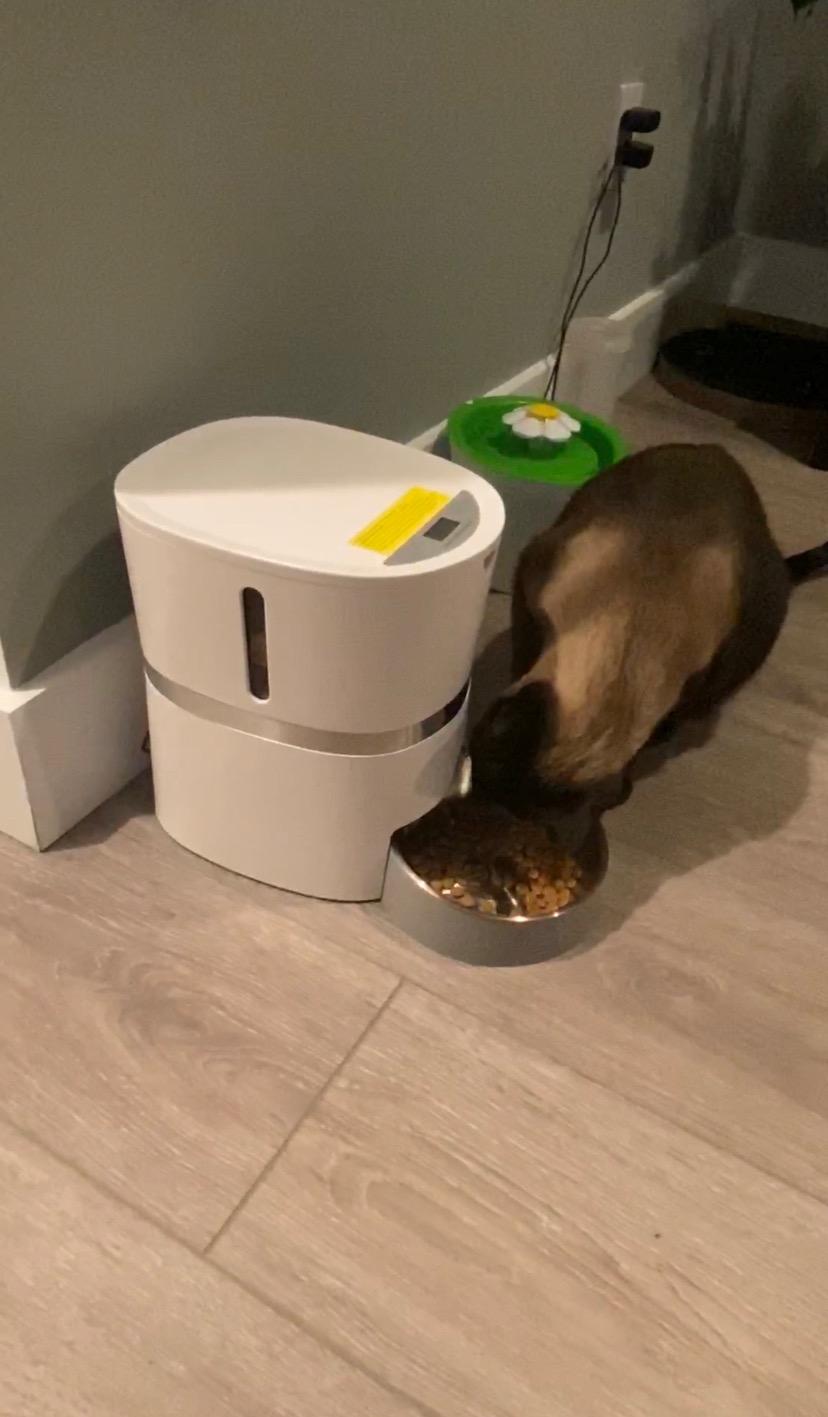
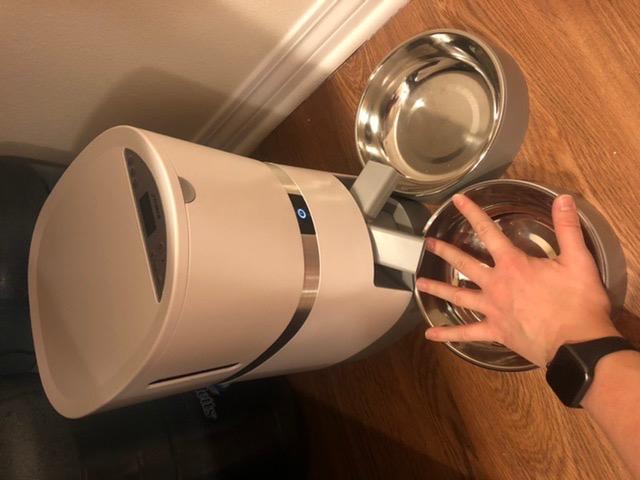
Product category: items_feeder
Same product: no